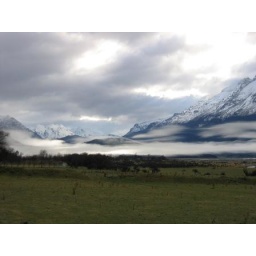
Imagine a huge black tower in the middle of this picture; that's where they superimposed Isengard.